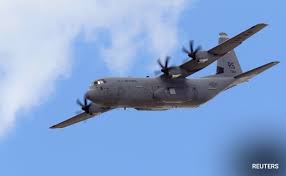
Label: Air Defense